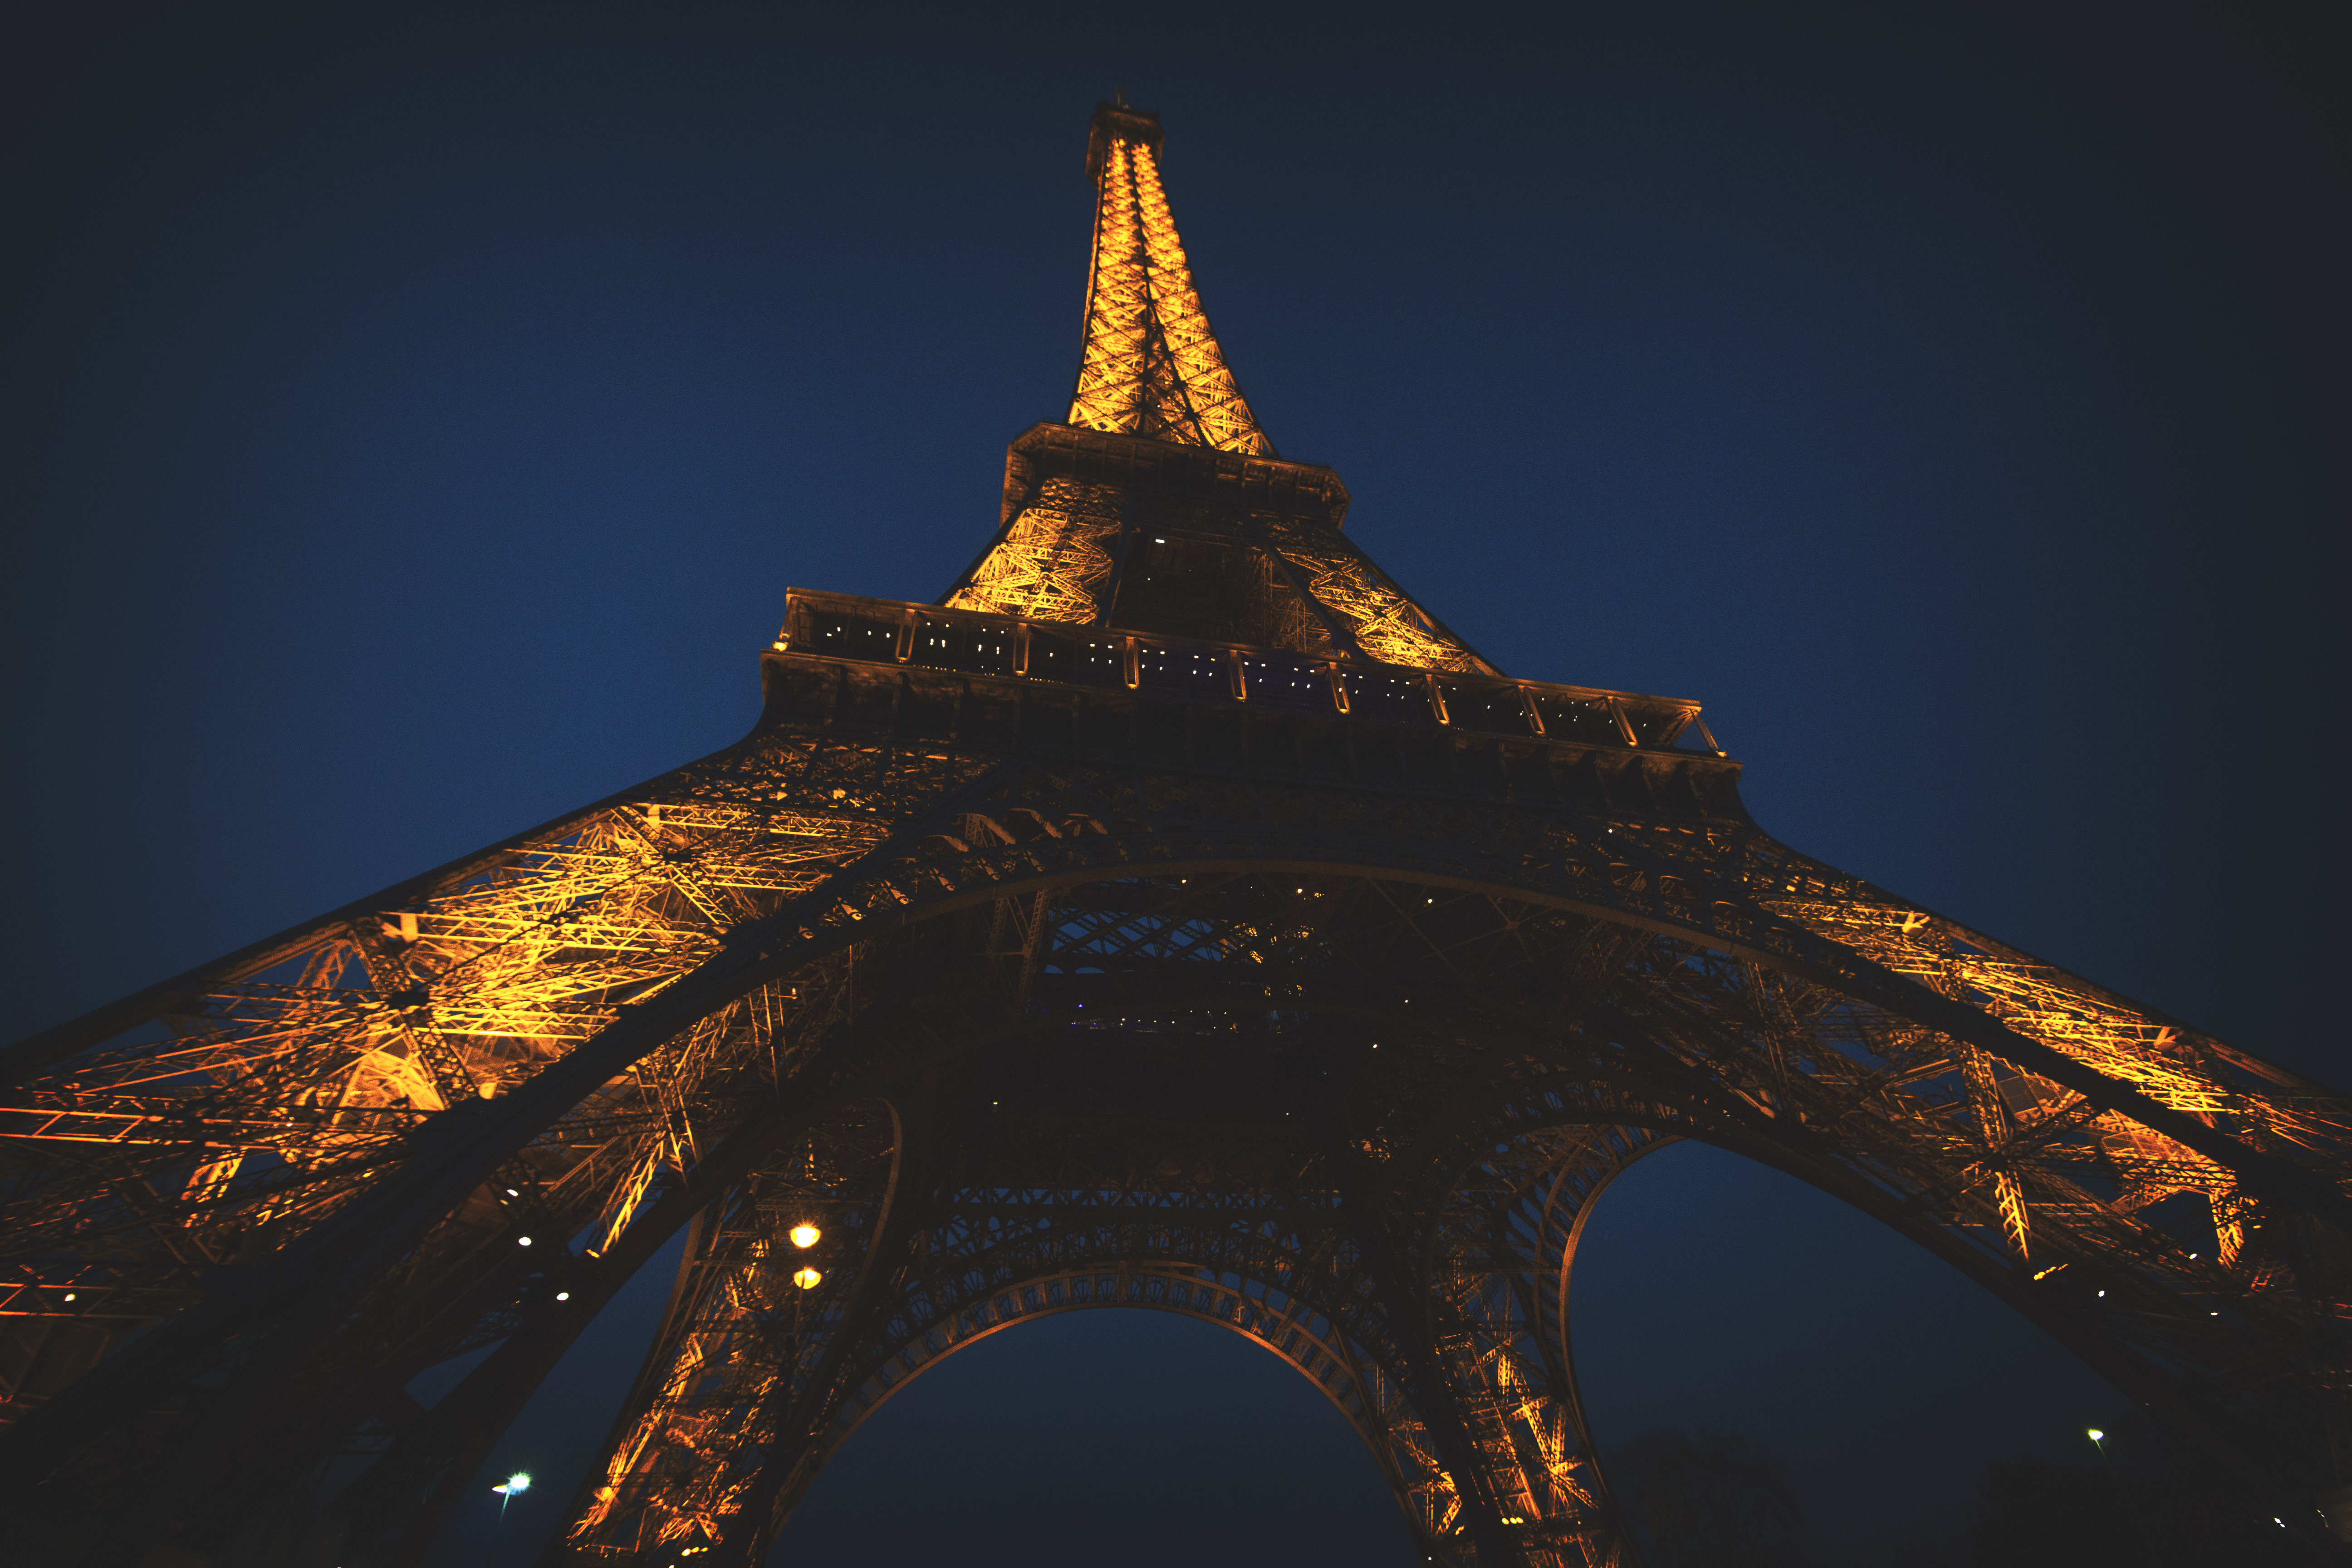
light, architecture, structure, night, perspective, eiffel tower, paris, dusk, france, evening, reflection, tower, landmark, darkness, lighting, temple, tourist attraction, low angle shot